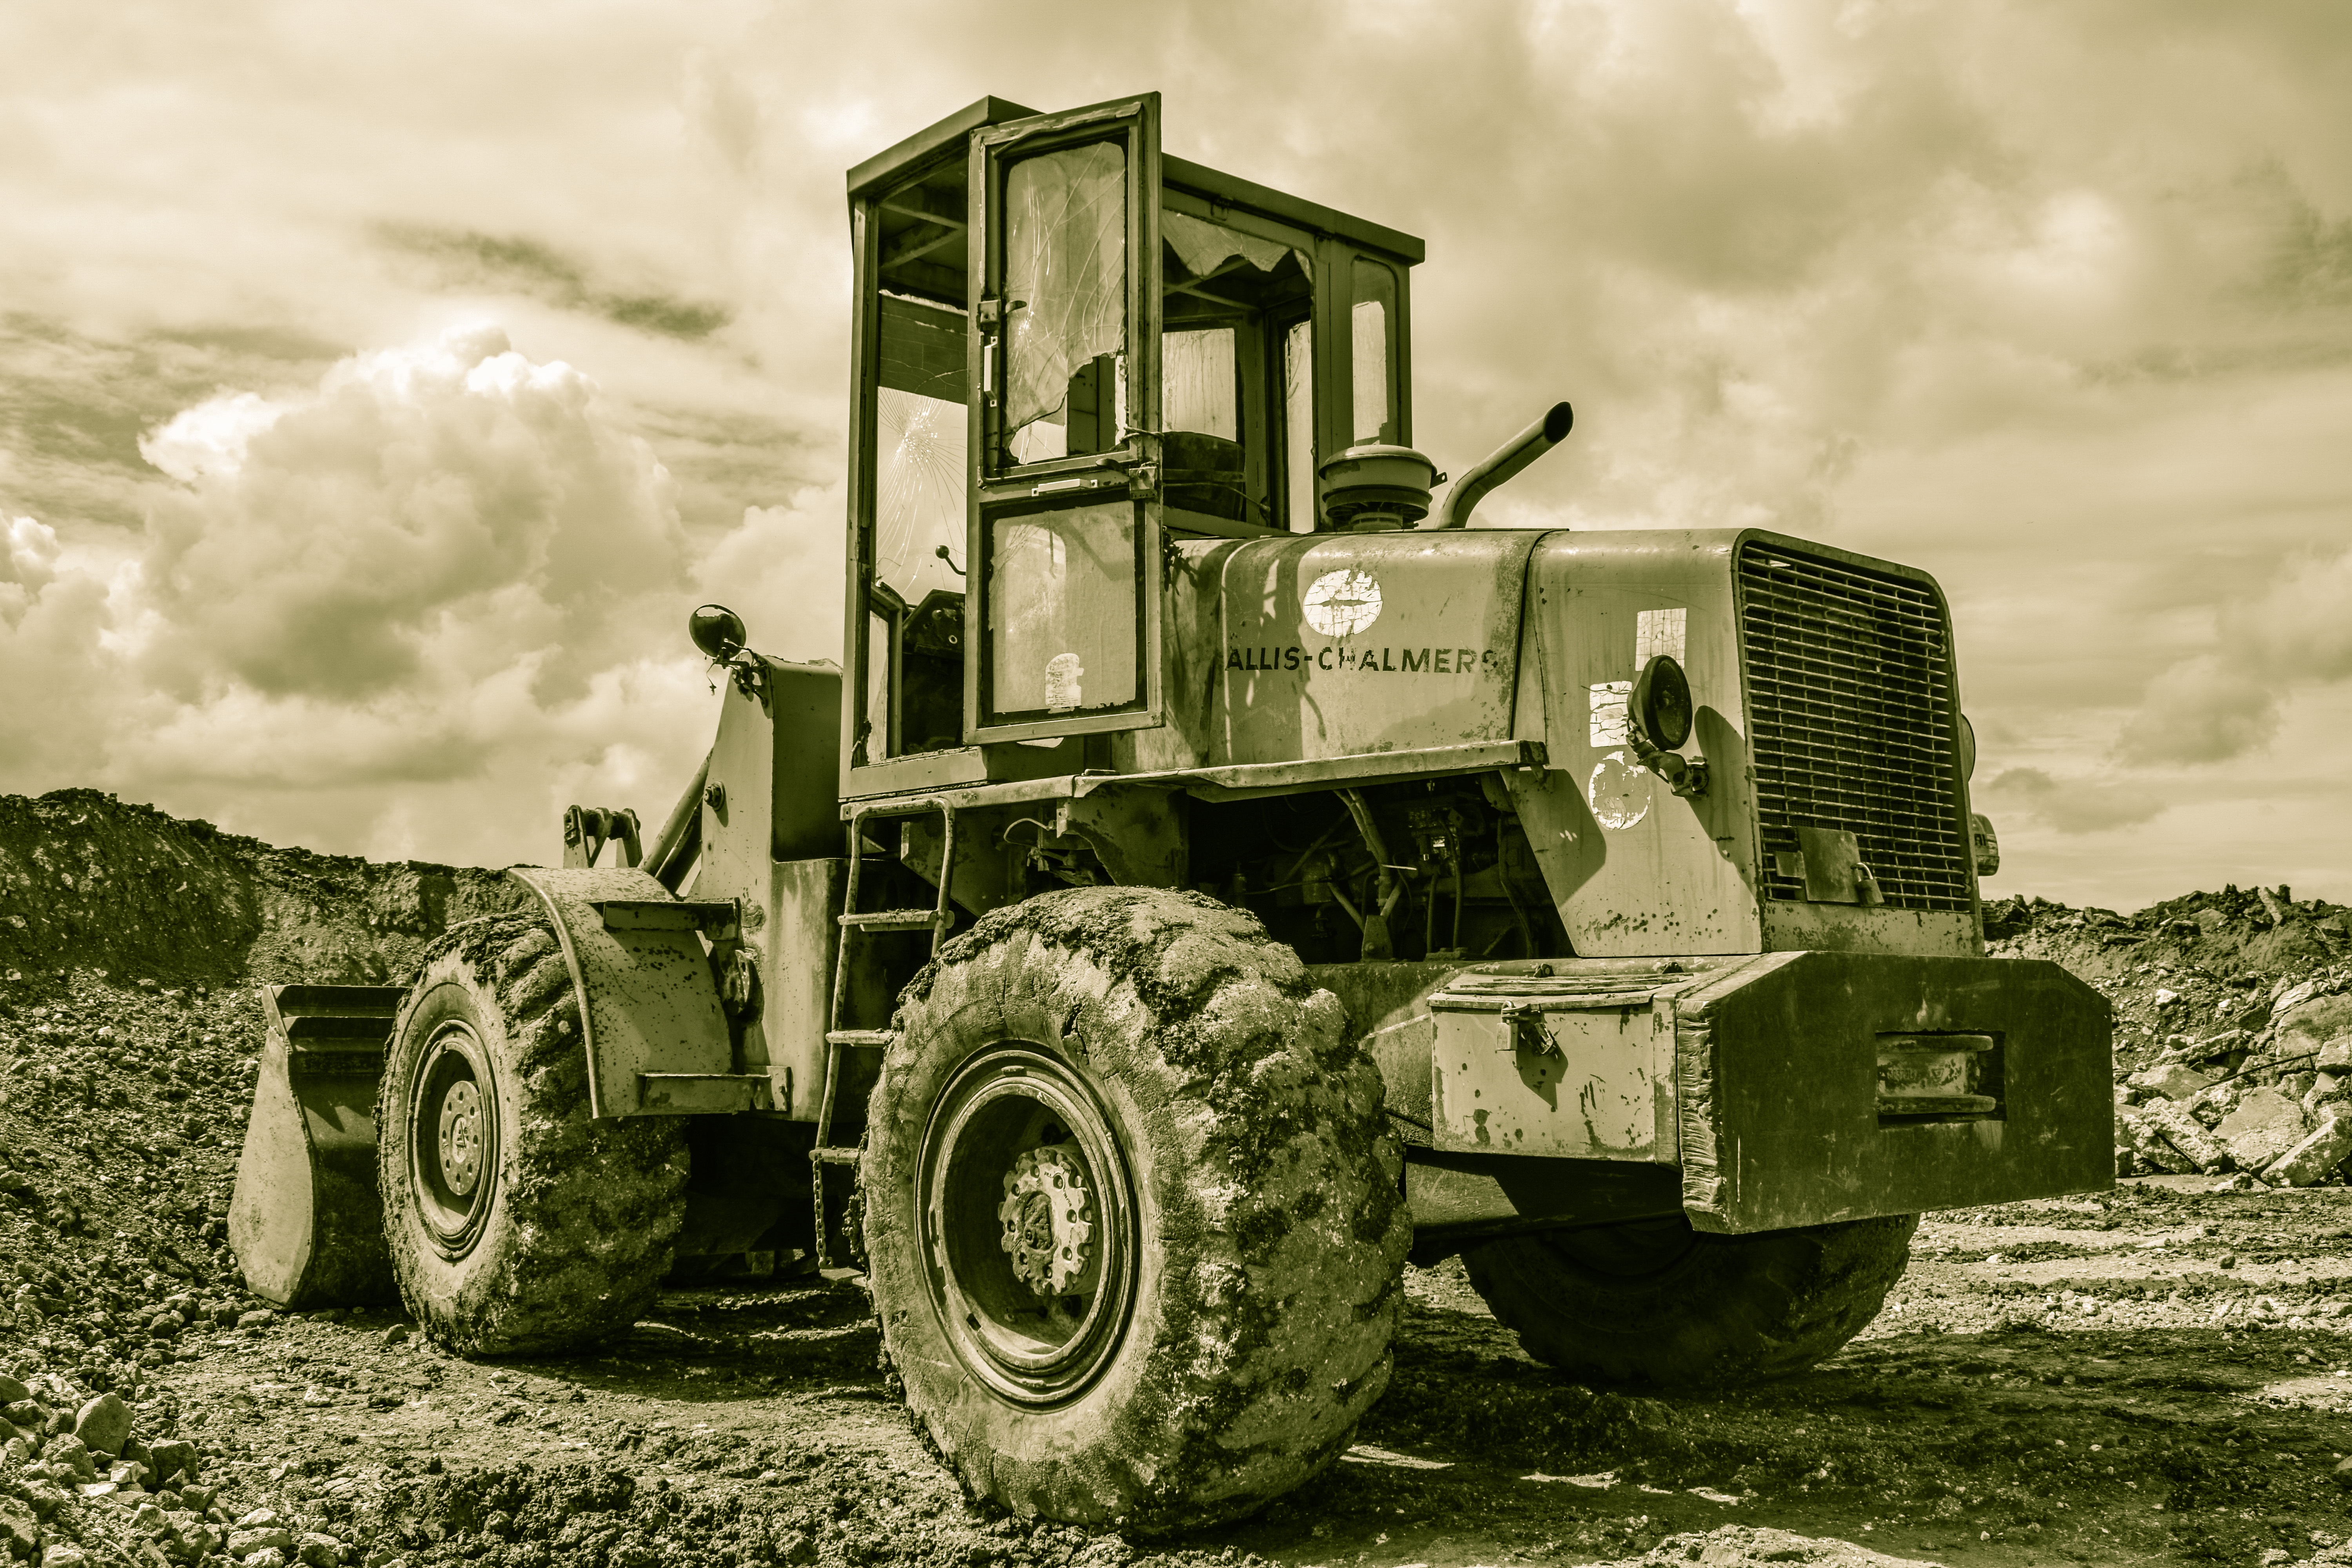
tractor, farm, military, transport, army, vehicle, equipment, machinery, bulldozer, debris, rural area, heavy machine, agricultural machinery